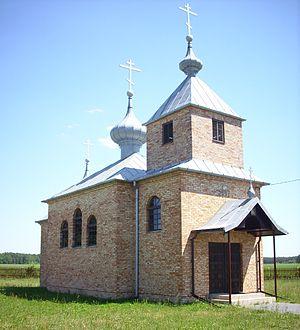
Janówka est un village de la gmina de Hanna, du powiat de Włodawa, dans la voïvodie de Lublin, situé dans l'est de la Pologne.